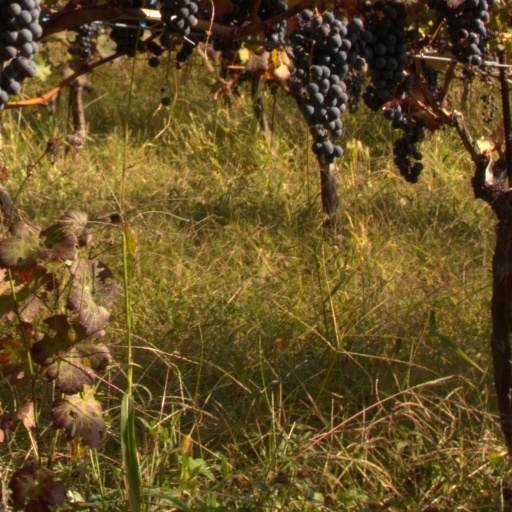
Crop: grape